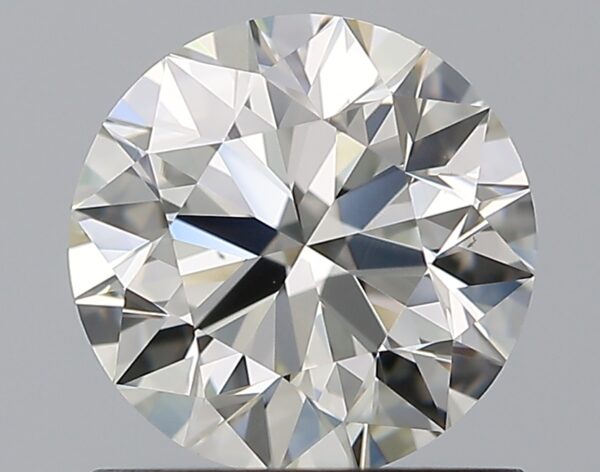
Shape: round
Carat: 1
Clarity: VS1
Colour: K
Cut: EX
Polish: EX
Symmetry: EX
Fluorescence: M
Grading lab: GIA
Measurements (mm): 6.33 x 6.37 x 3.99